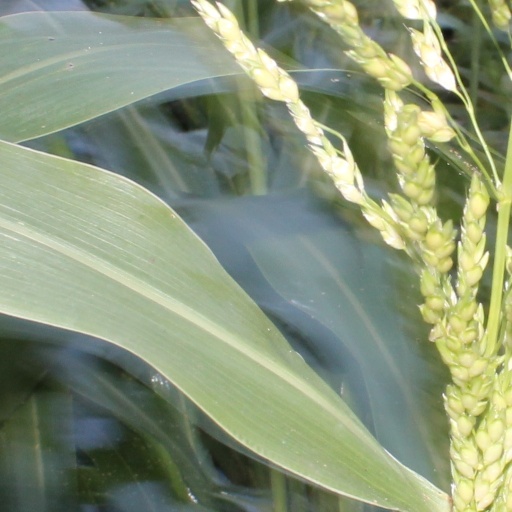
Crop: sorghum